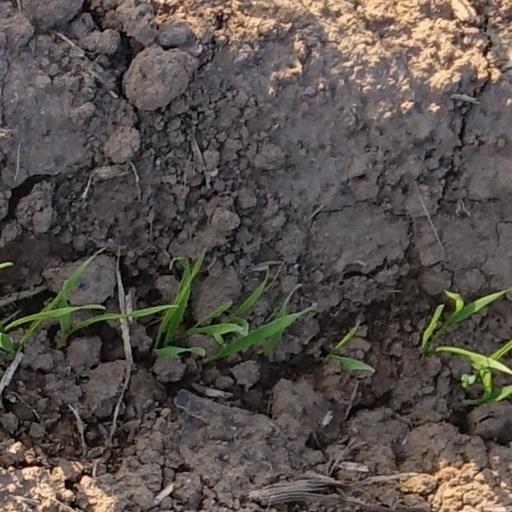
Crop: wheat